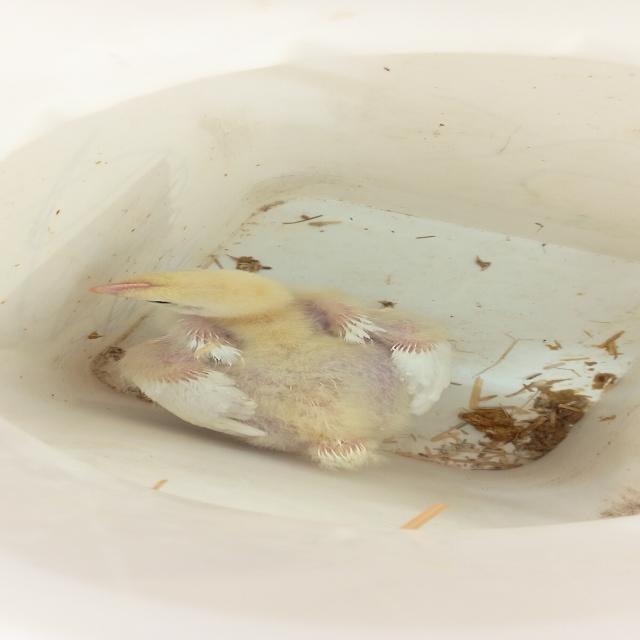
Weight: 649 g